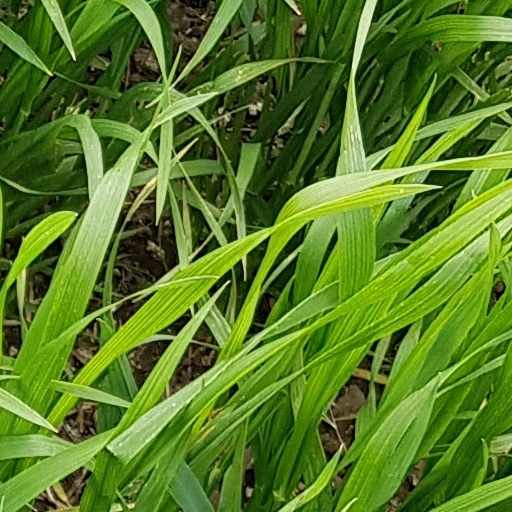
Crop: wheat